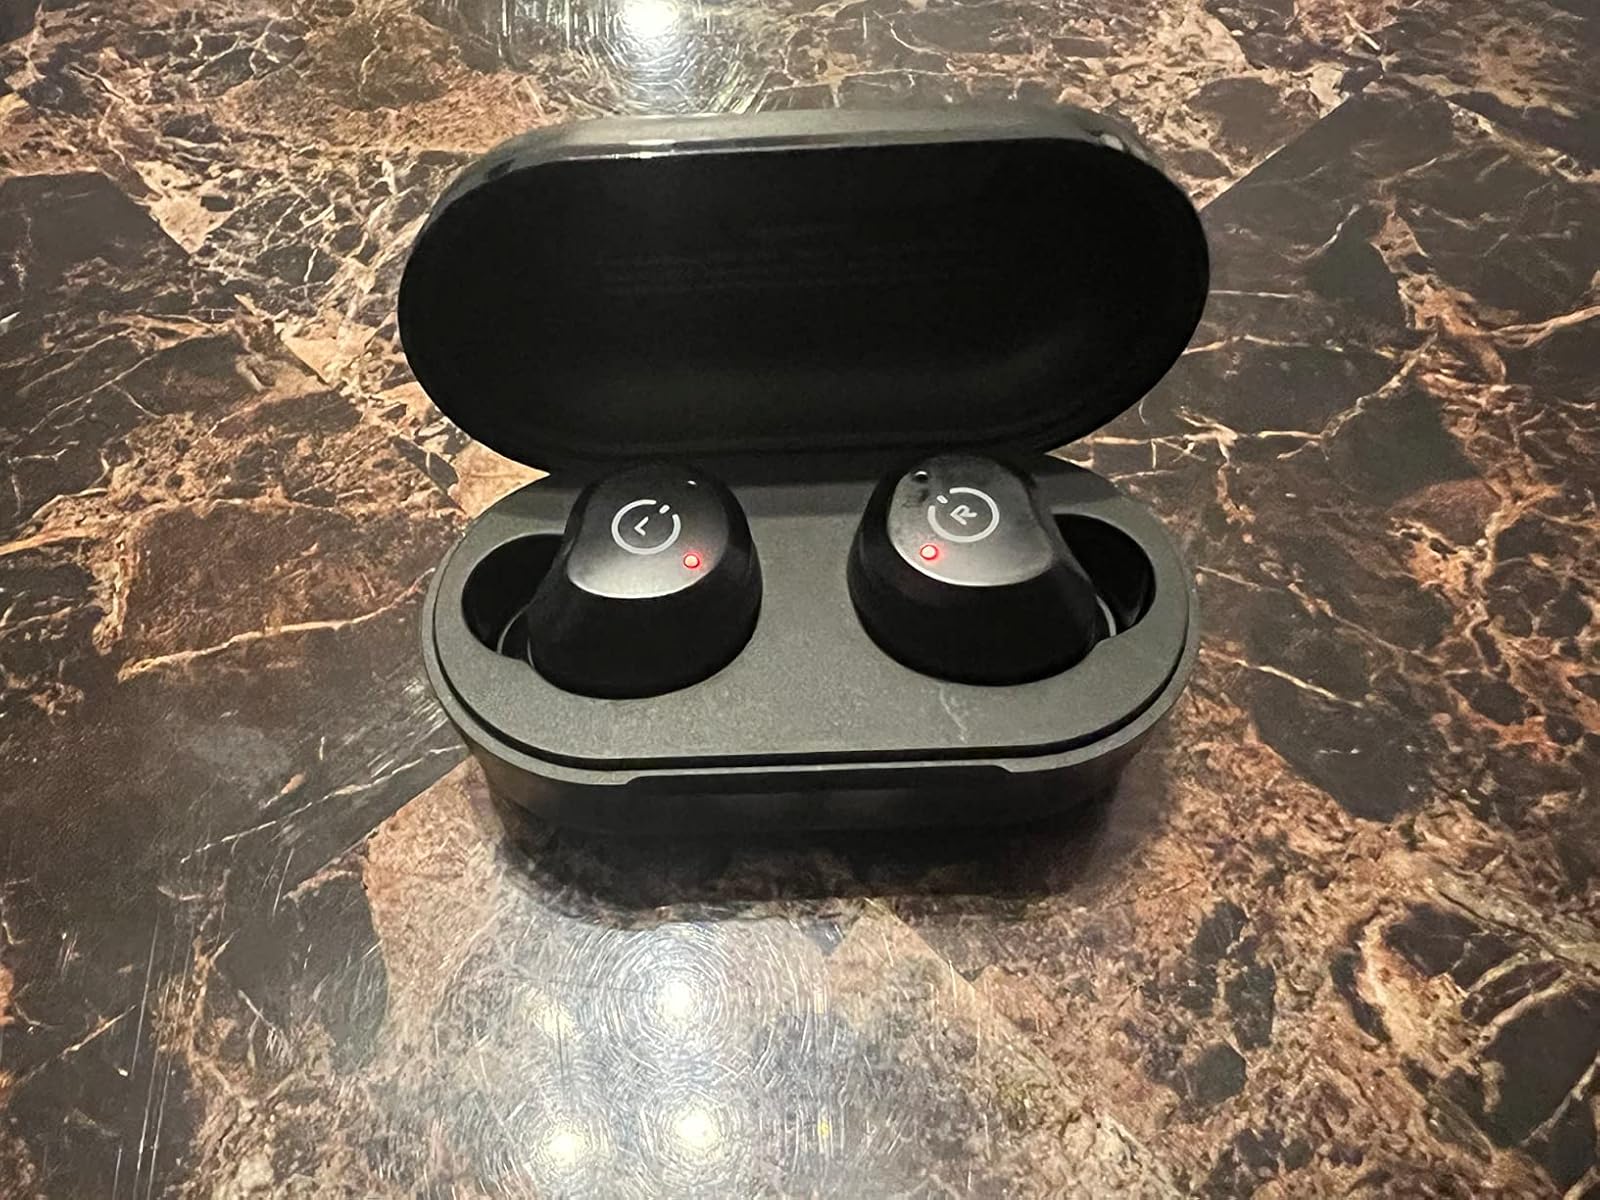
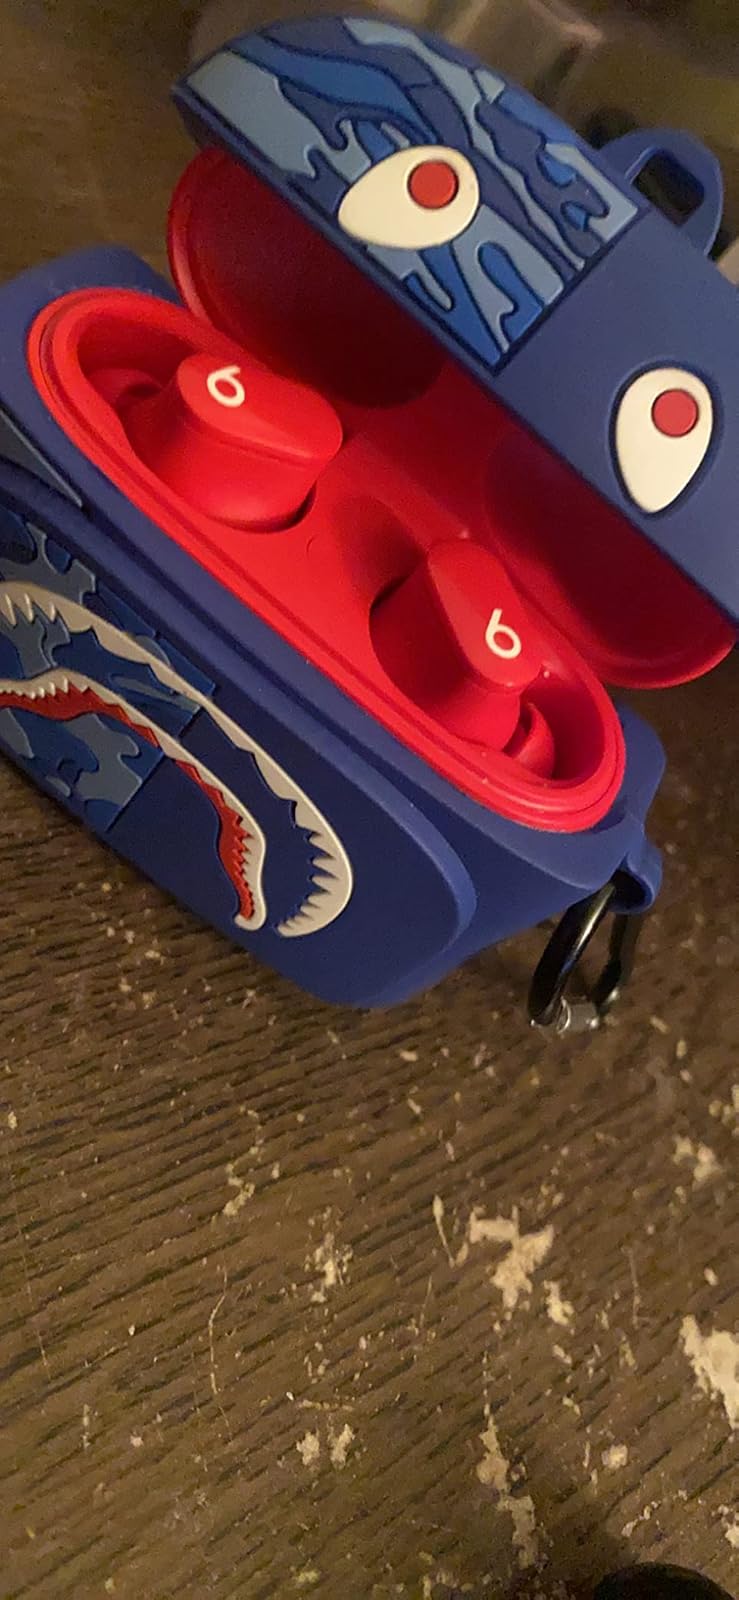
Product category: earbuds
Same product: no